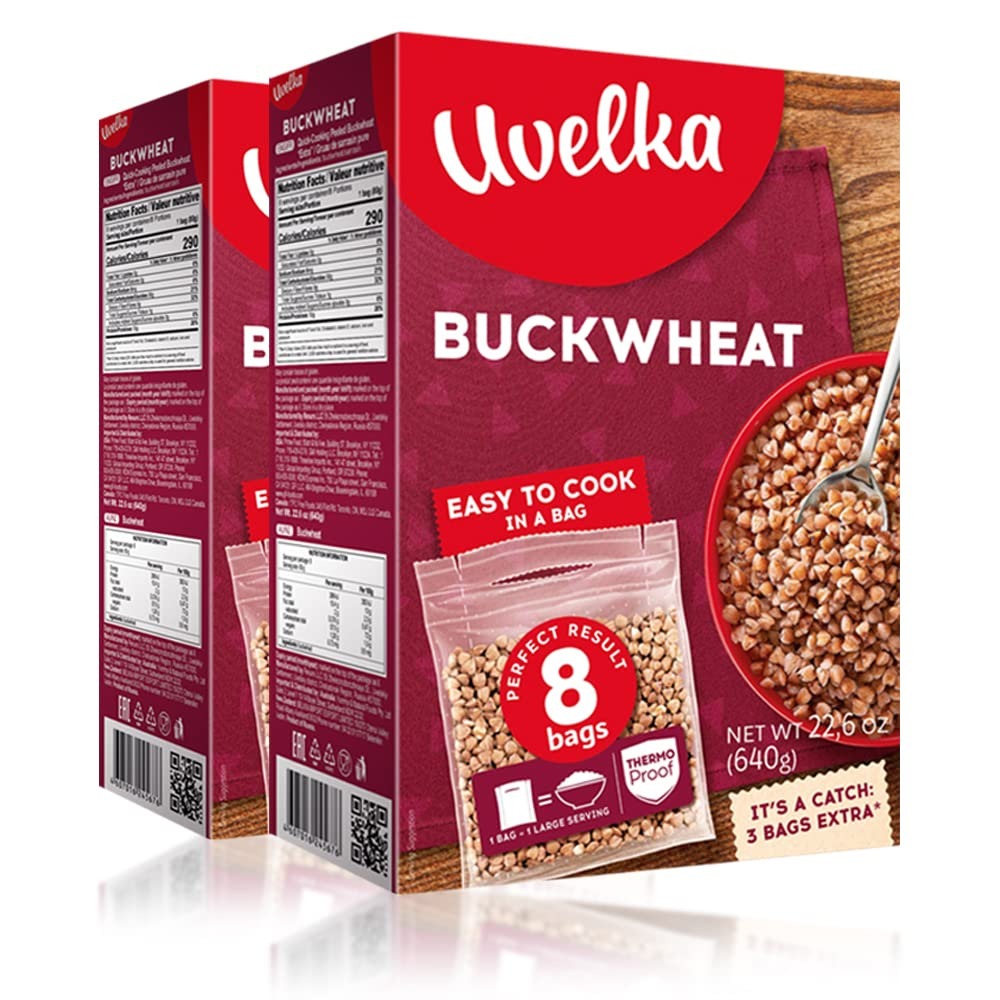
Item Name: Uvelka Buckwheat BOIL-IN-BAG 8 Bags 80 Gr (Pack of 2)
Bullet Point 1: Pack of 2 boxes, 100% Whole Grain Healthy Buckwheat Groats,Kosher,Vegan,Paleo
Bullet Point 2: Buckwheat contains a lot of fiber, removes harmful substances from the body.
Bullet Point 3: Cooking time: 15 minutes.Extra Buckwheat Kernel Groats is very simple and quick to cook in a bags
Value: 5.6
Unit: Ounce

Price: 14.99